Question: Please indicate a possible affordance area of the sit_on_bench that can be used for sitting
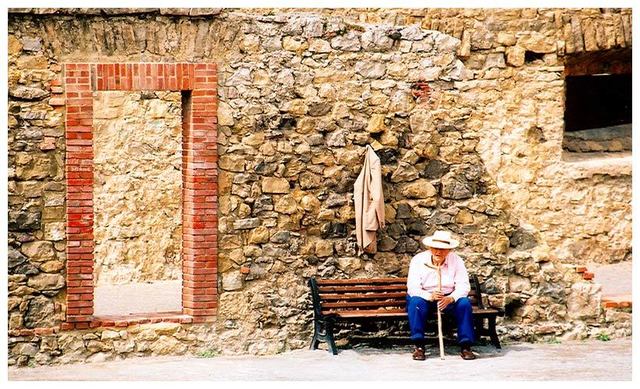
Answer: [326.5, 300, 431.5, 320]